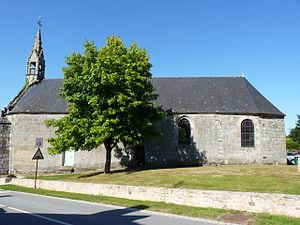
Chapelle du 16ème siècle agrandie au 18ème siècle.
Plélauff [plelof] est une commune française située dans le département des Côtes-d'Armor en région Bretagne. Elle fait à présent partie du canton de Rostrenen.